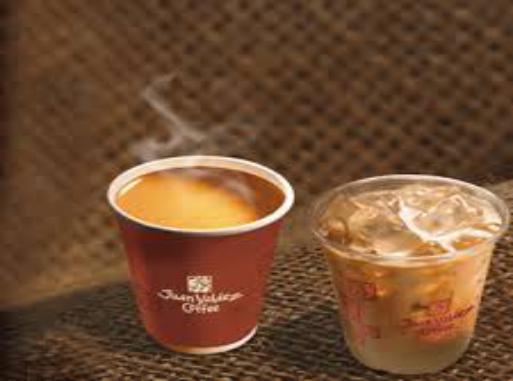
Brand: Juan Valdez Cafe
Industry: Food